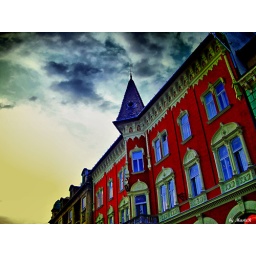
Our red building in Subotica